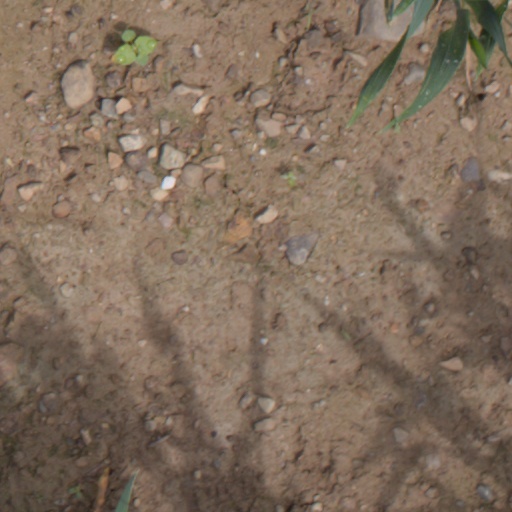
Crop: wheat